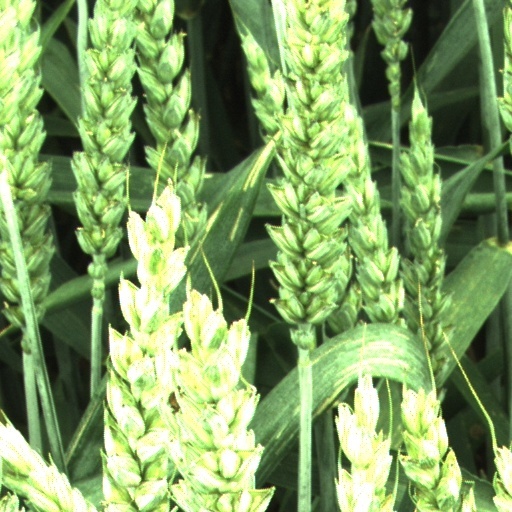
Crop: wheat